Tetzaveh

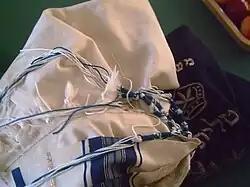
blue "tekhelet" thread on a set of "tzitzit"

Rabbi Ḥanina ben Gamaliel interpreted the words "completely blue ("tekhelet")" in Exodus 28:31 to teach that blue dye used to test the dye is unfit for further use to dye the blue, "tekhelet" strand of a "tzitzit", interpreting the word "completely" to mean "full strength." But Rabbi Joḥanan ben Dahabai taught that even the second dyeing using the same dye is valid, reading the words "and scarlet" ("ushni tolalat") in Leviticus 14:4 to mean "a second [dying] of red wool."